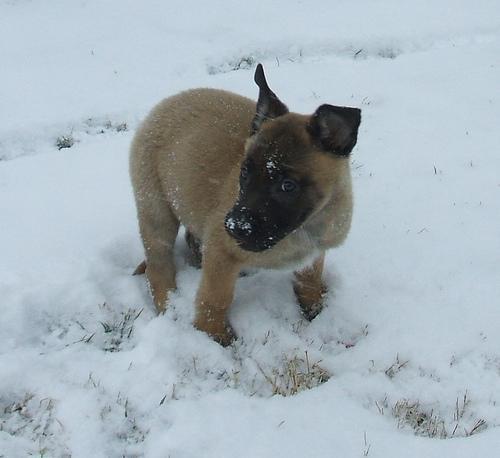
malinois